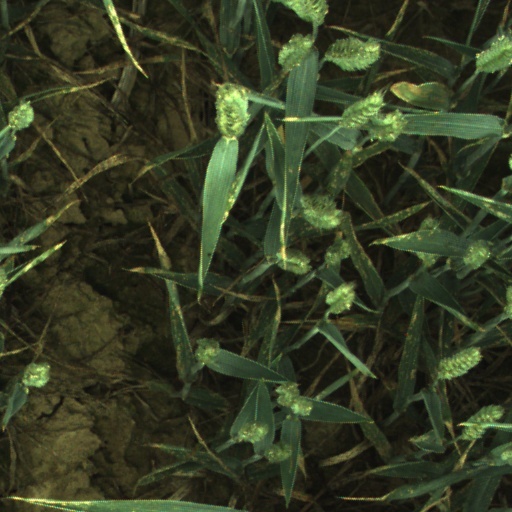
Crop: wheat